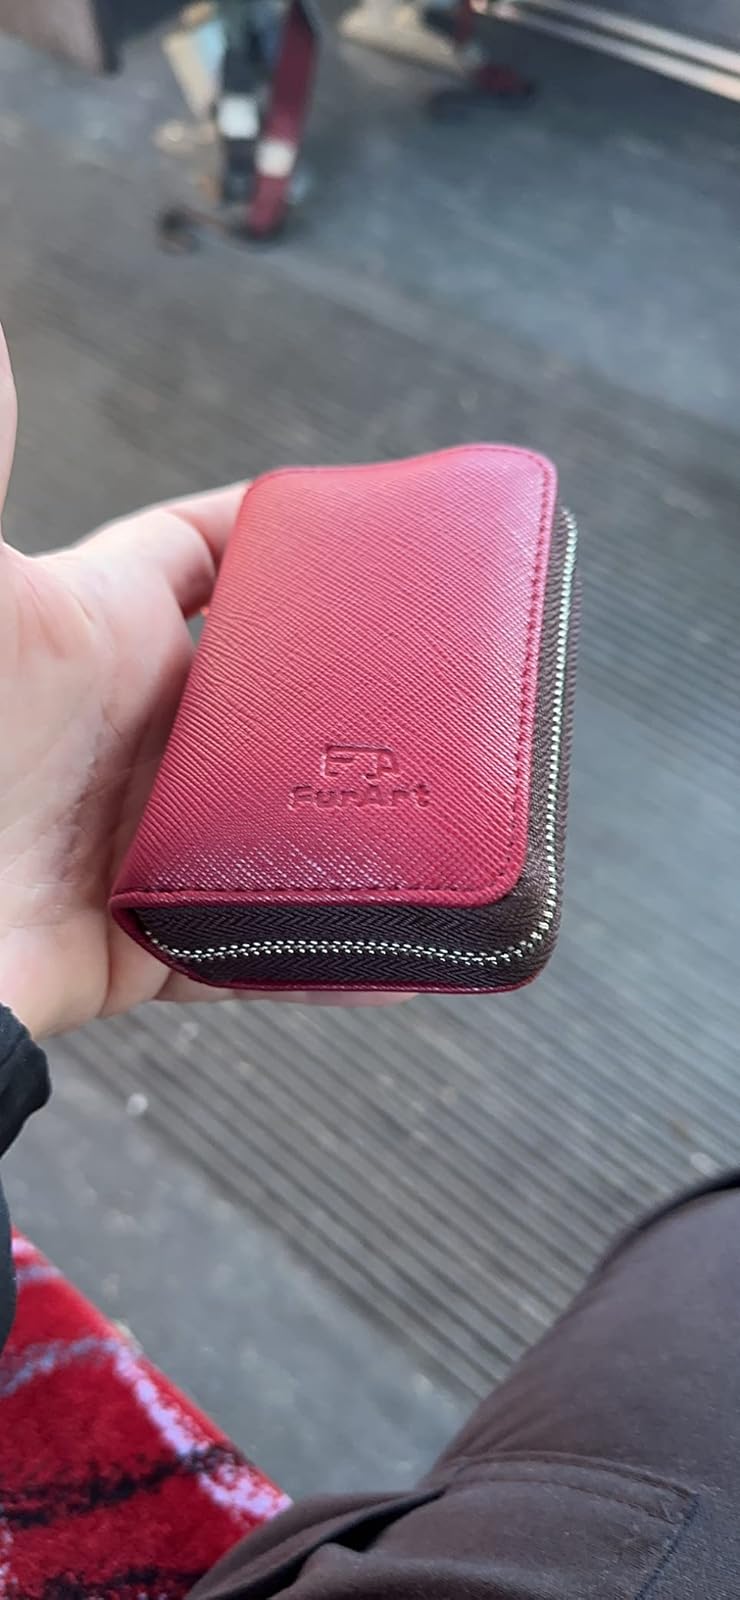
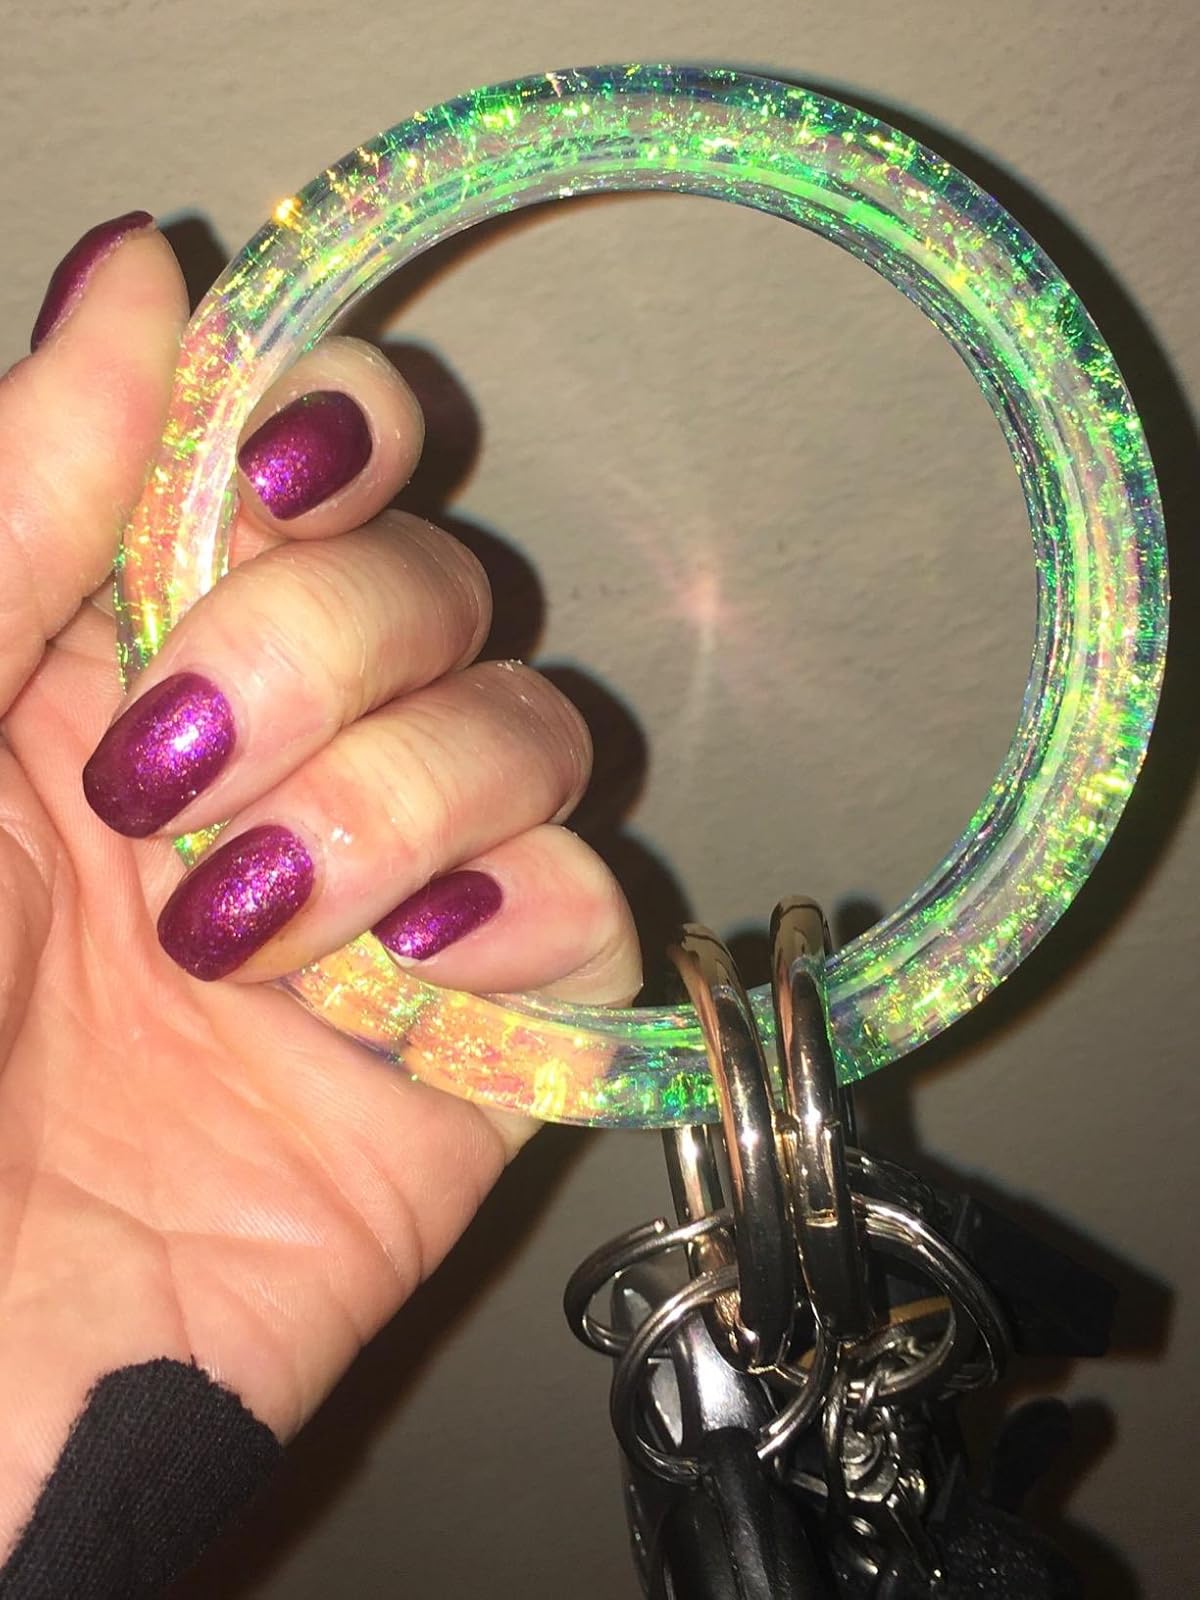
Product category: accessories_keychain
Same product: no